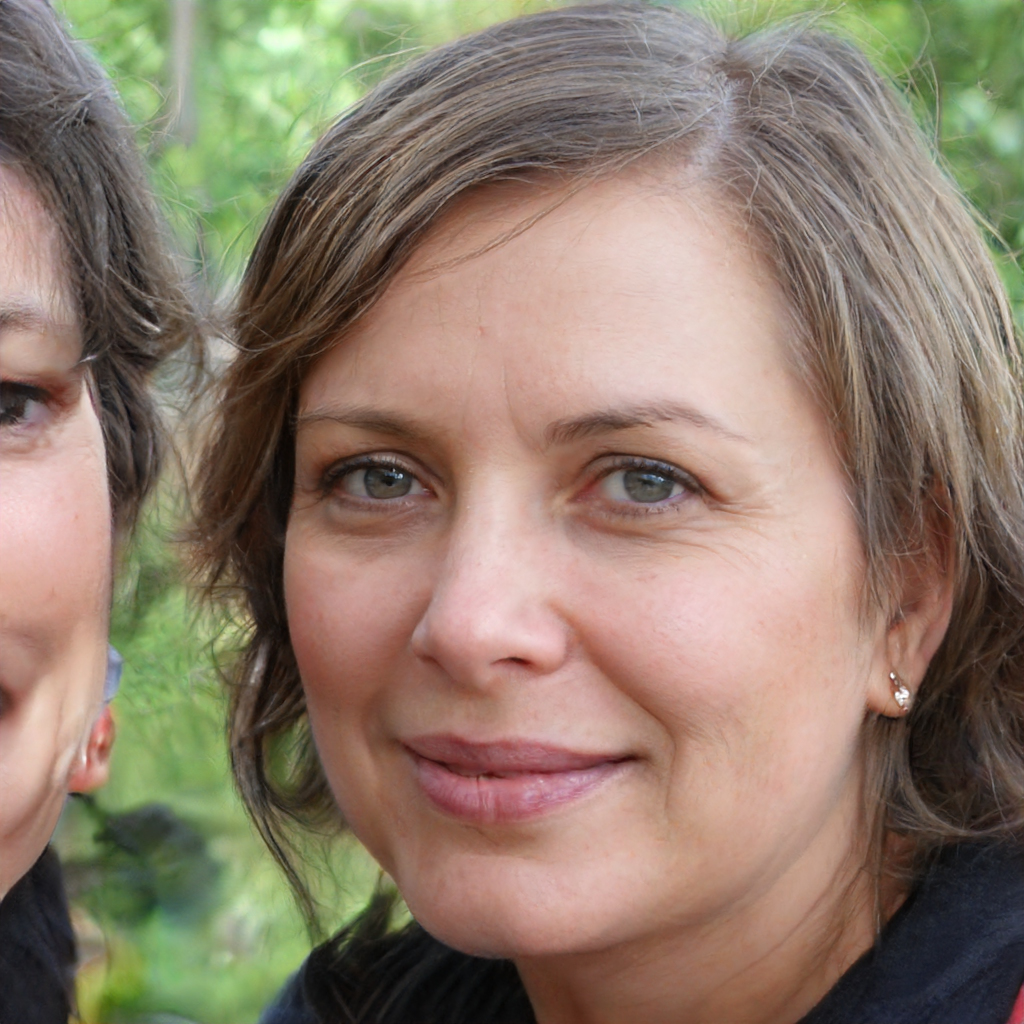
Label: No Watermark